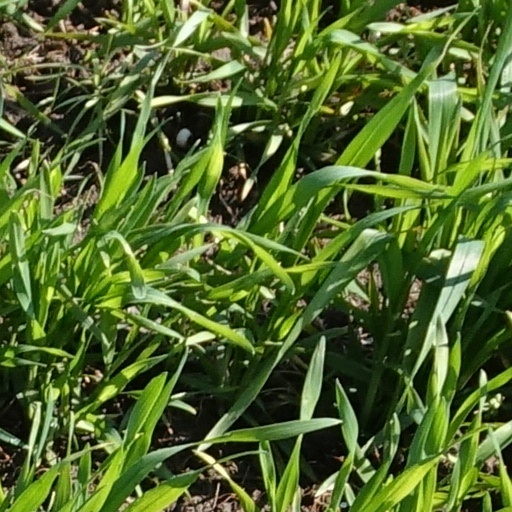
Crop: wheat